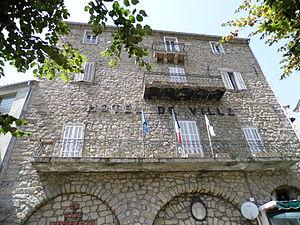
Hôtel de Ville de Sartène (Corse)
Sartène est une commune française située dans la circonscription départementale de la Corse-du-Sud et le territoire de la collectivité de Corse. Jusqu'en 1848, le nom officiel était en italien : Sartena.